Kantara Monastery

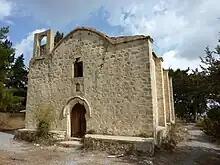
Panagia Kantariotissa of the Kantara monastery

Kantara monastery (or ) is a monastery in Cyprus dedicated to Panagia Kantariotissa, or Our Lady of Kantara. It lies on the southern slopes of the Northern Range Cyprus at an altitude of 550 m near the villages of Davlos and Ardana and is also near Kantara Castle, from which it took its name. The name is of Arabic origin.